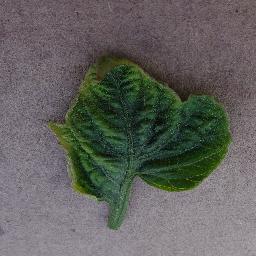
Label: Tomato___Tomato_Yellow_Leaf_Curl_Virus